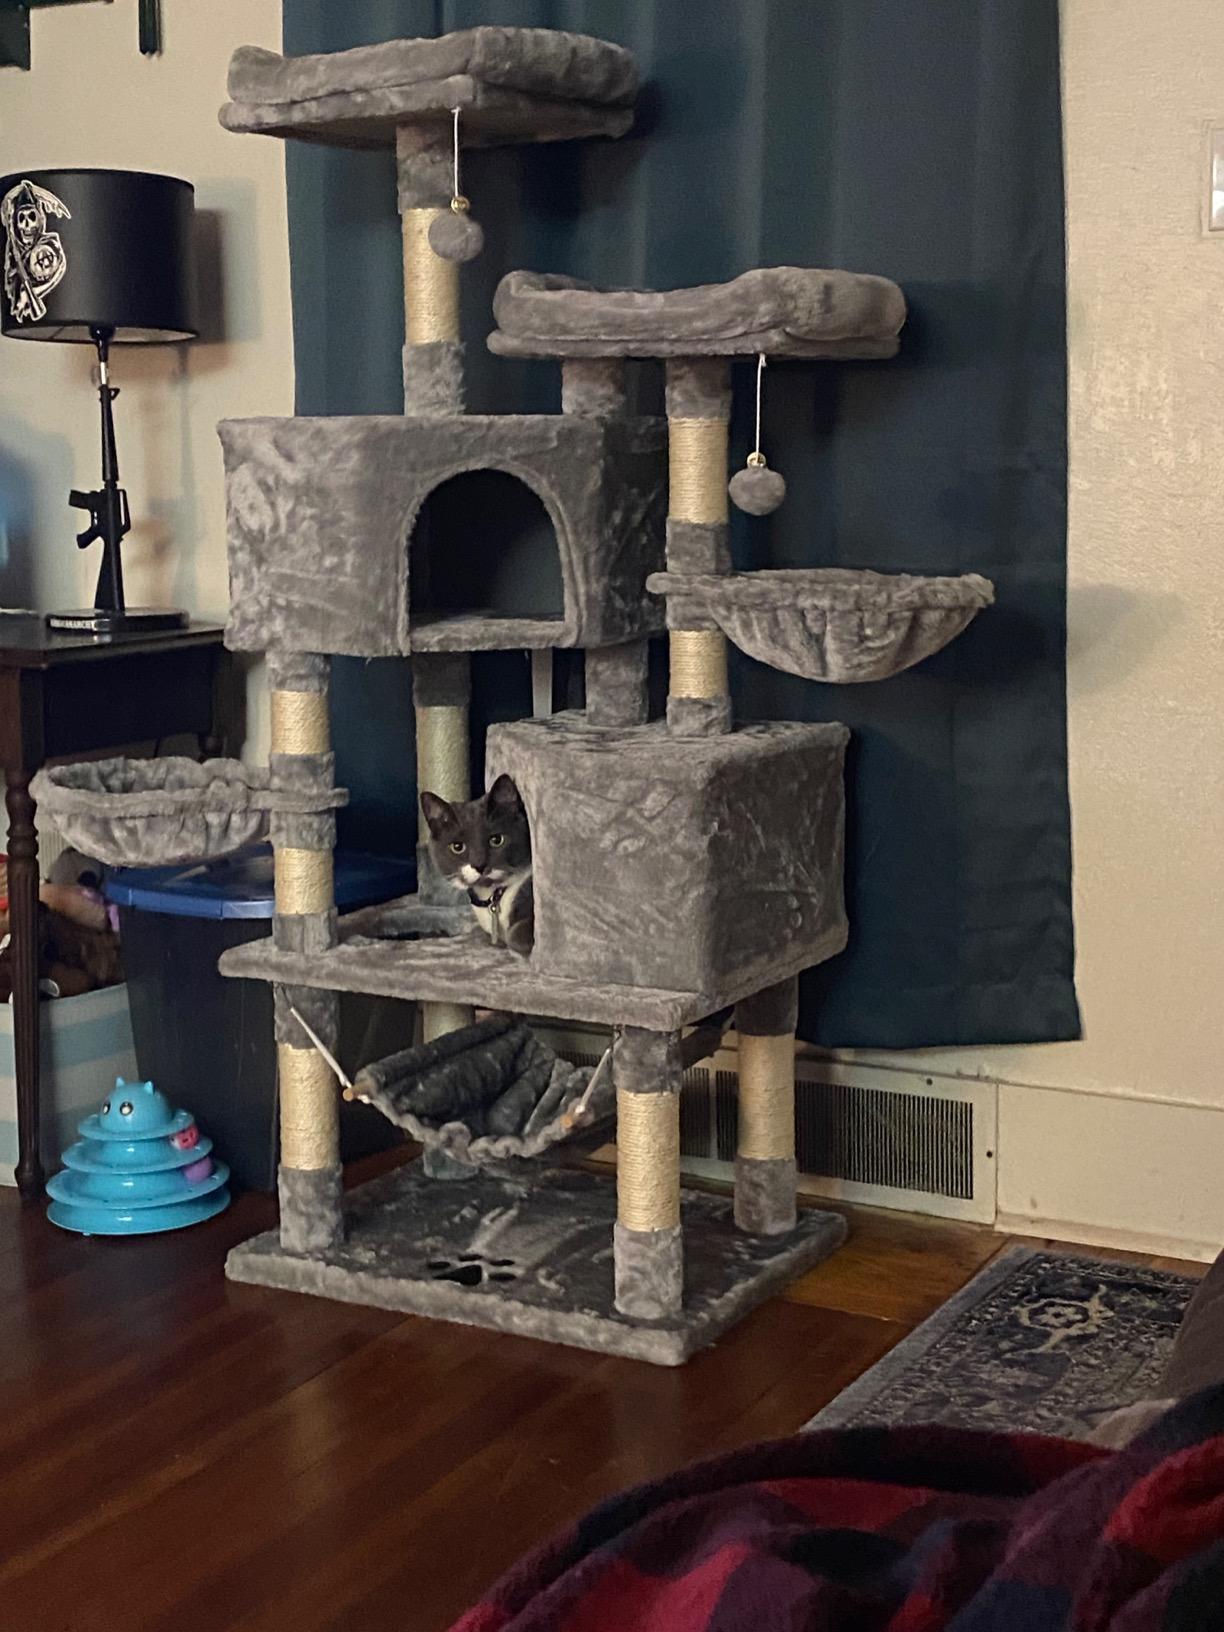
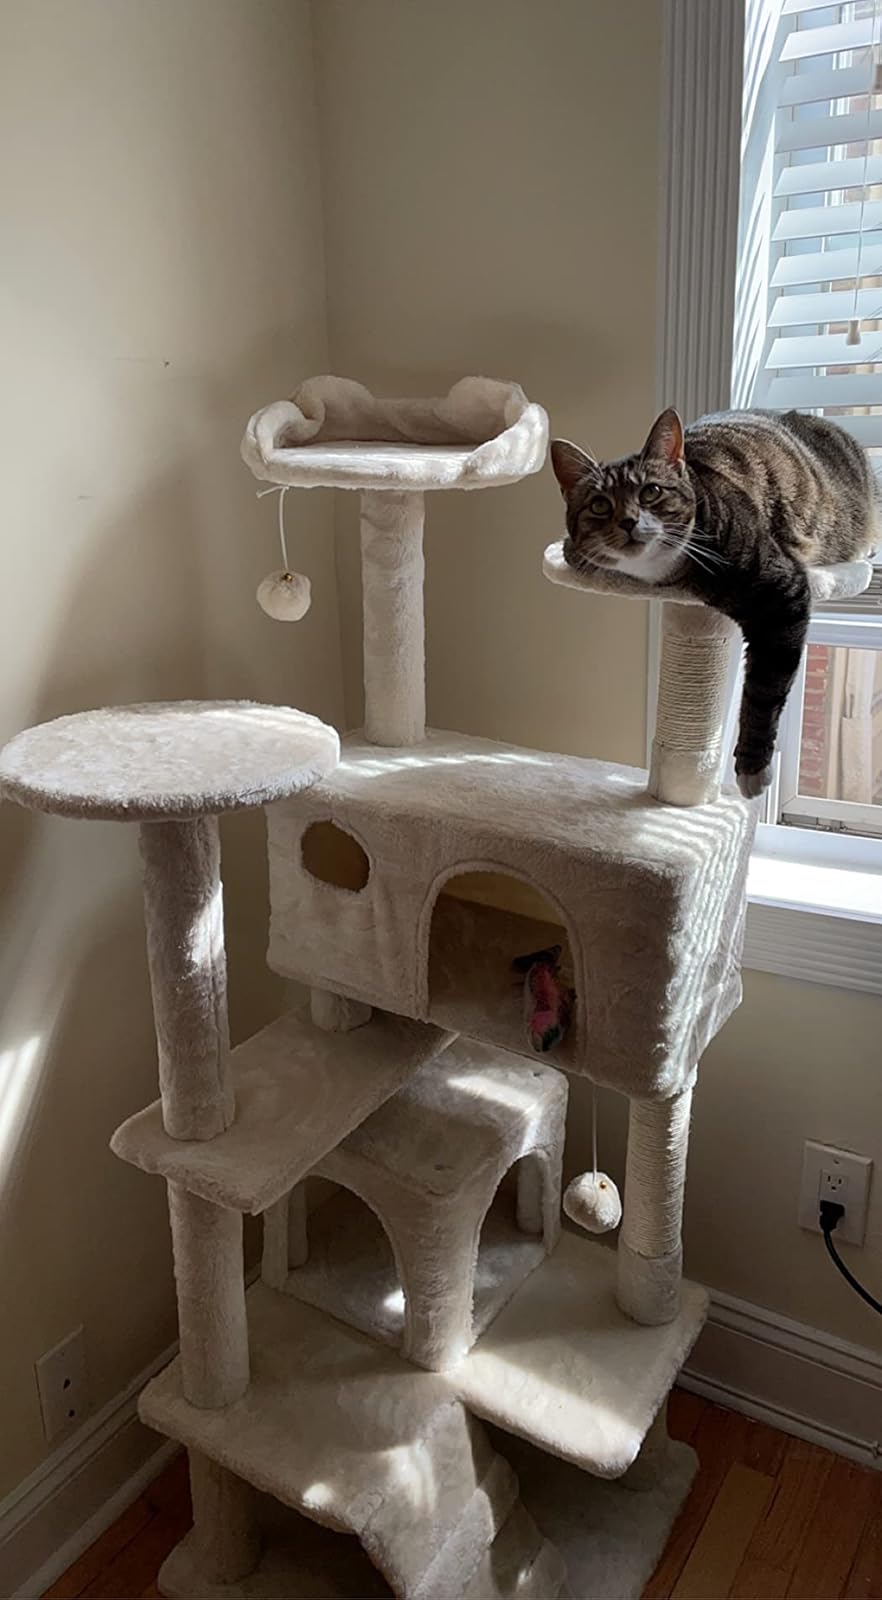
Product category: items_cat tree
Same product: no